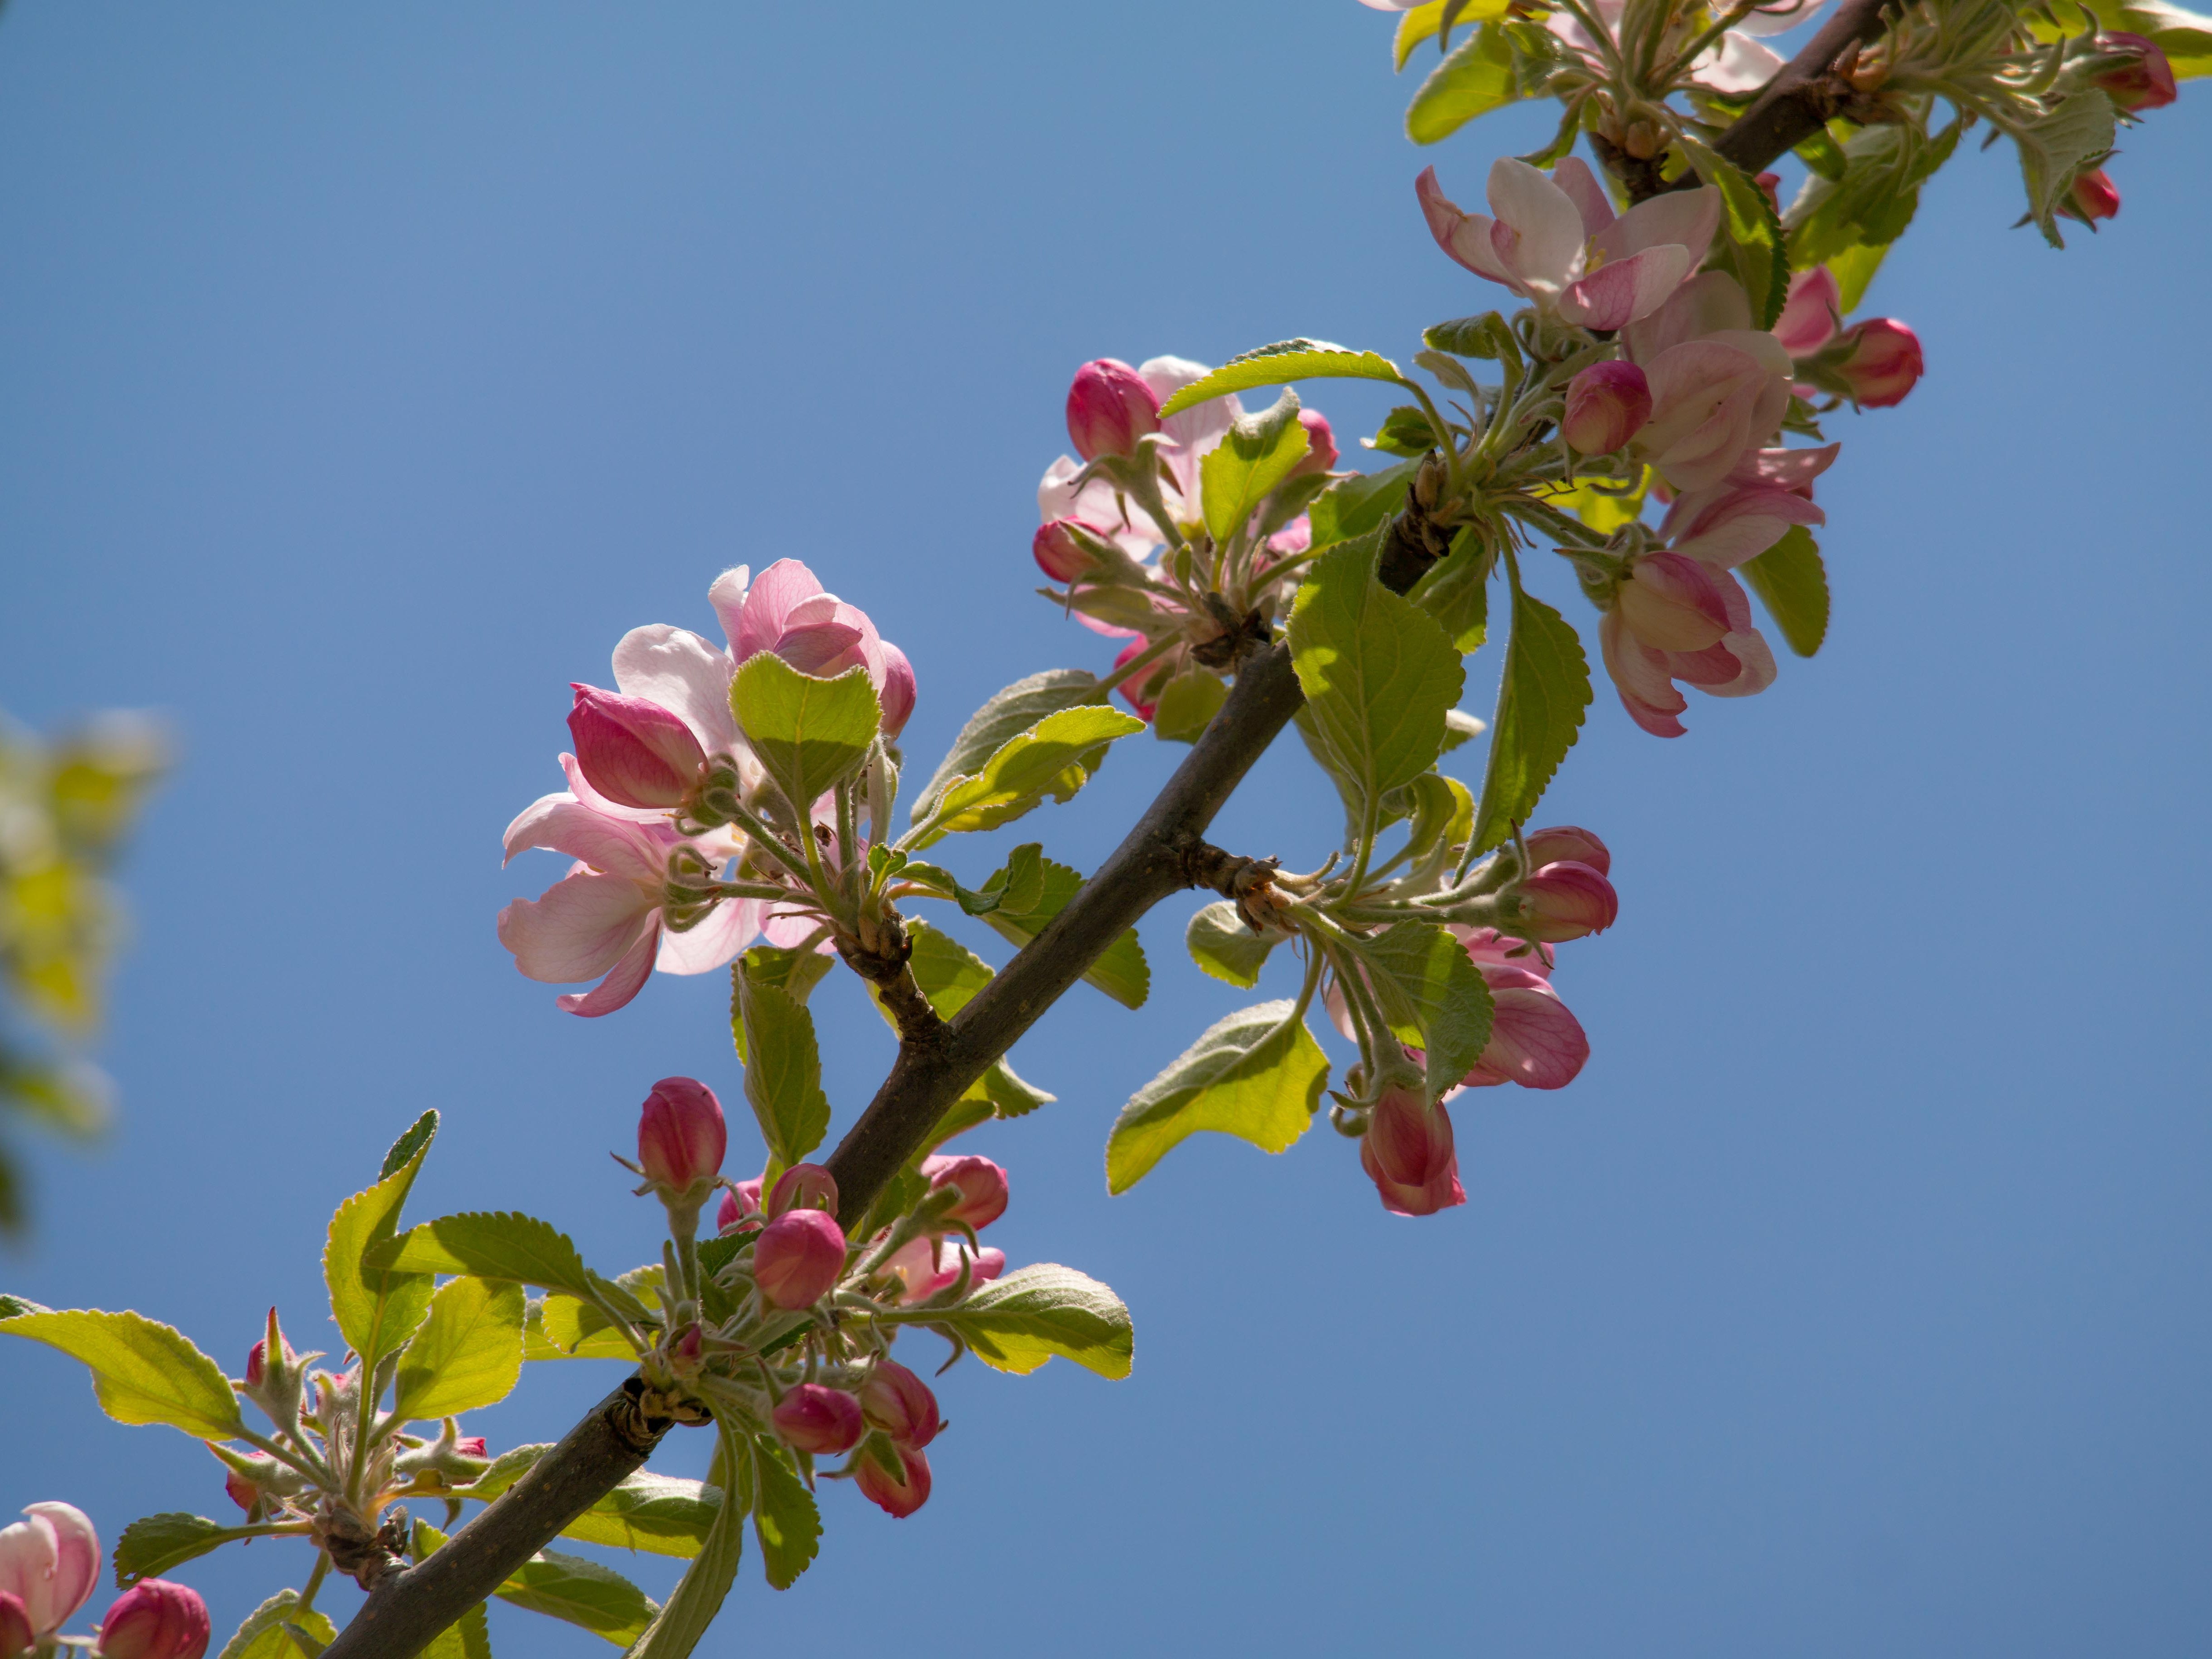
tree, nature, branch, blossom, plant, sky, leaf, flower, petal, bloom, spring, produce, botany, pink, flora, wildflower, shrub, bud, apple tree, macro photography, apple blossom, flowering plant, apple tree blossom, land plant